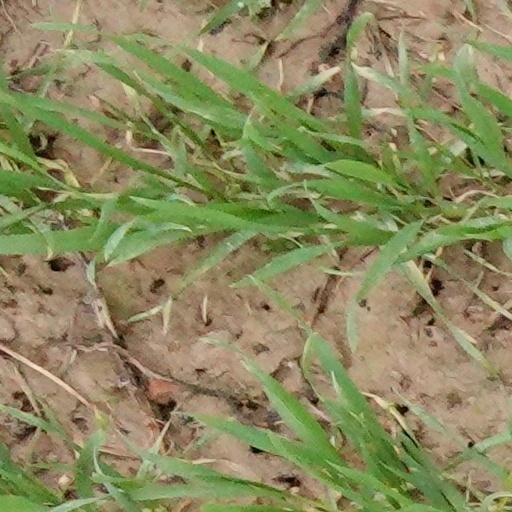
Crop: wheat